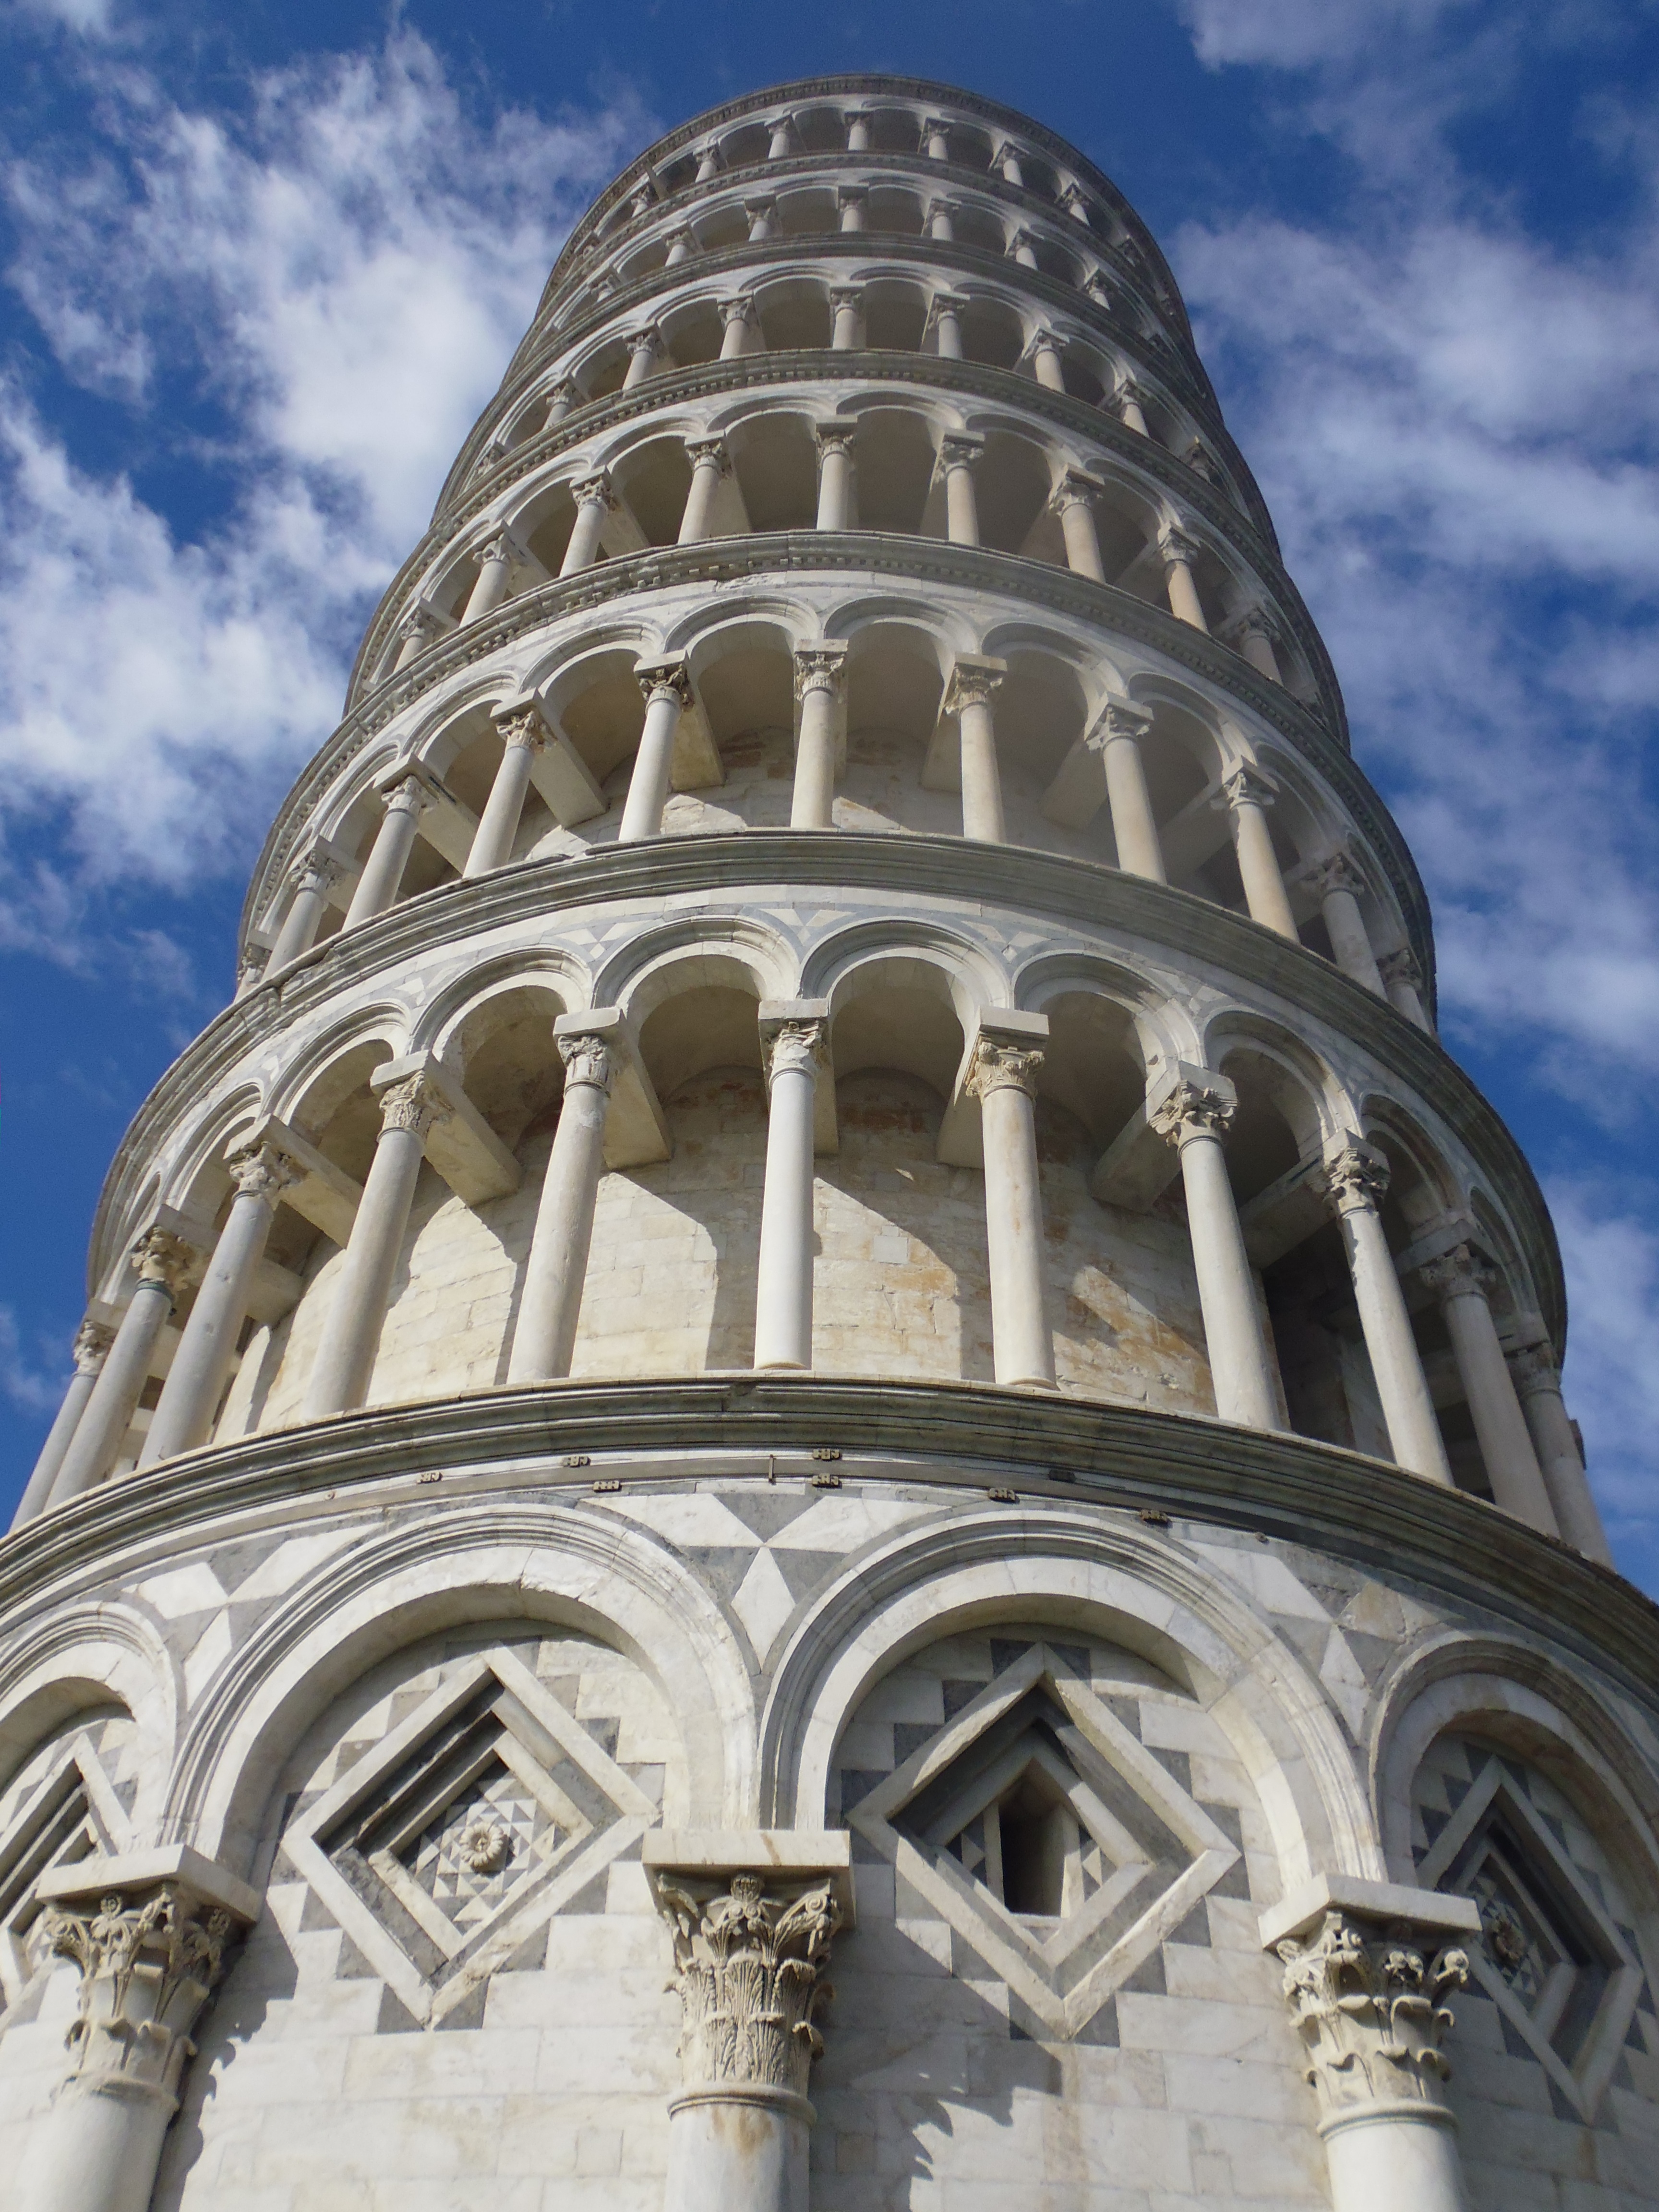
sky, building, travel, arch, tower, landmark, facade, bell tower, baptistery, medieval architecture, spire, steeple, pisa, symmetry, culture, cloisters, dome, metropolis, gothic architecture, tours, classical architecture, historic site, ancient history, ancient roman architecture, iconic italy, leaning straight, national historic landmark